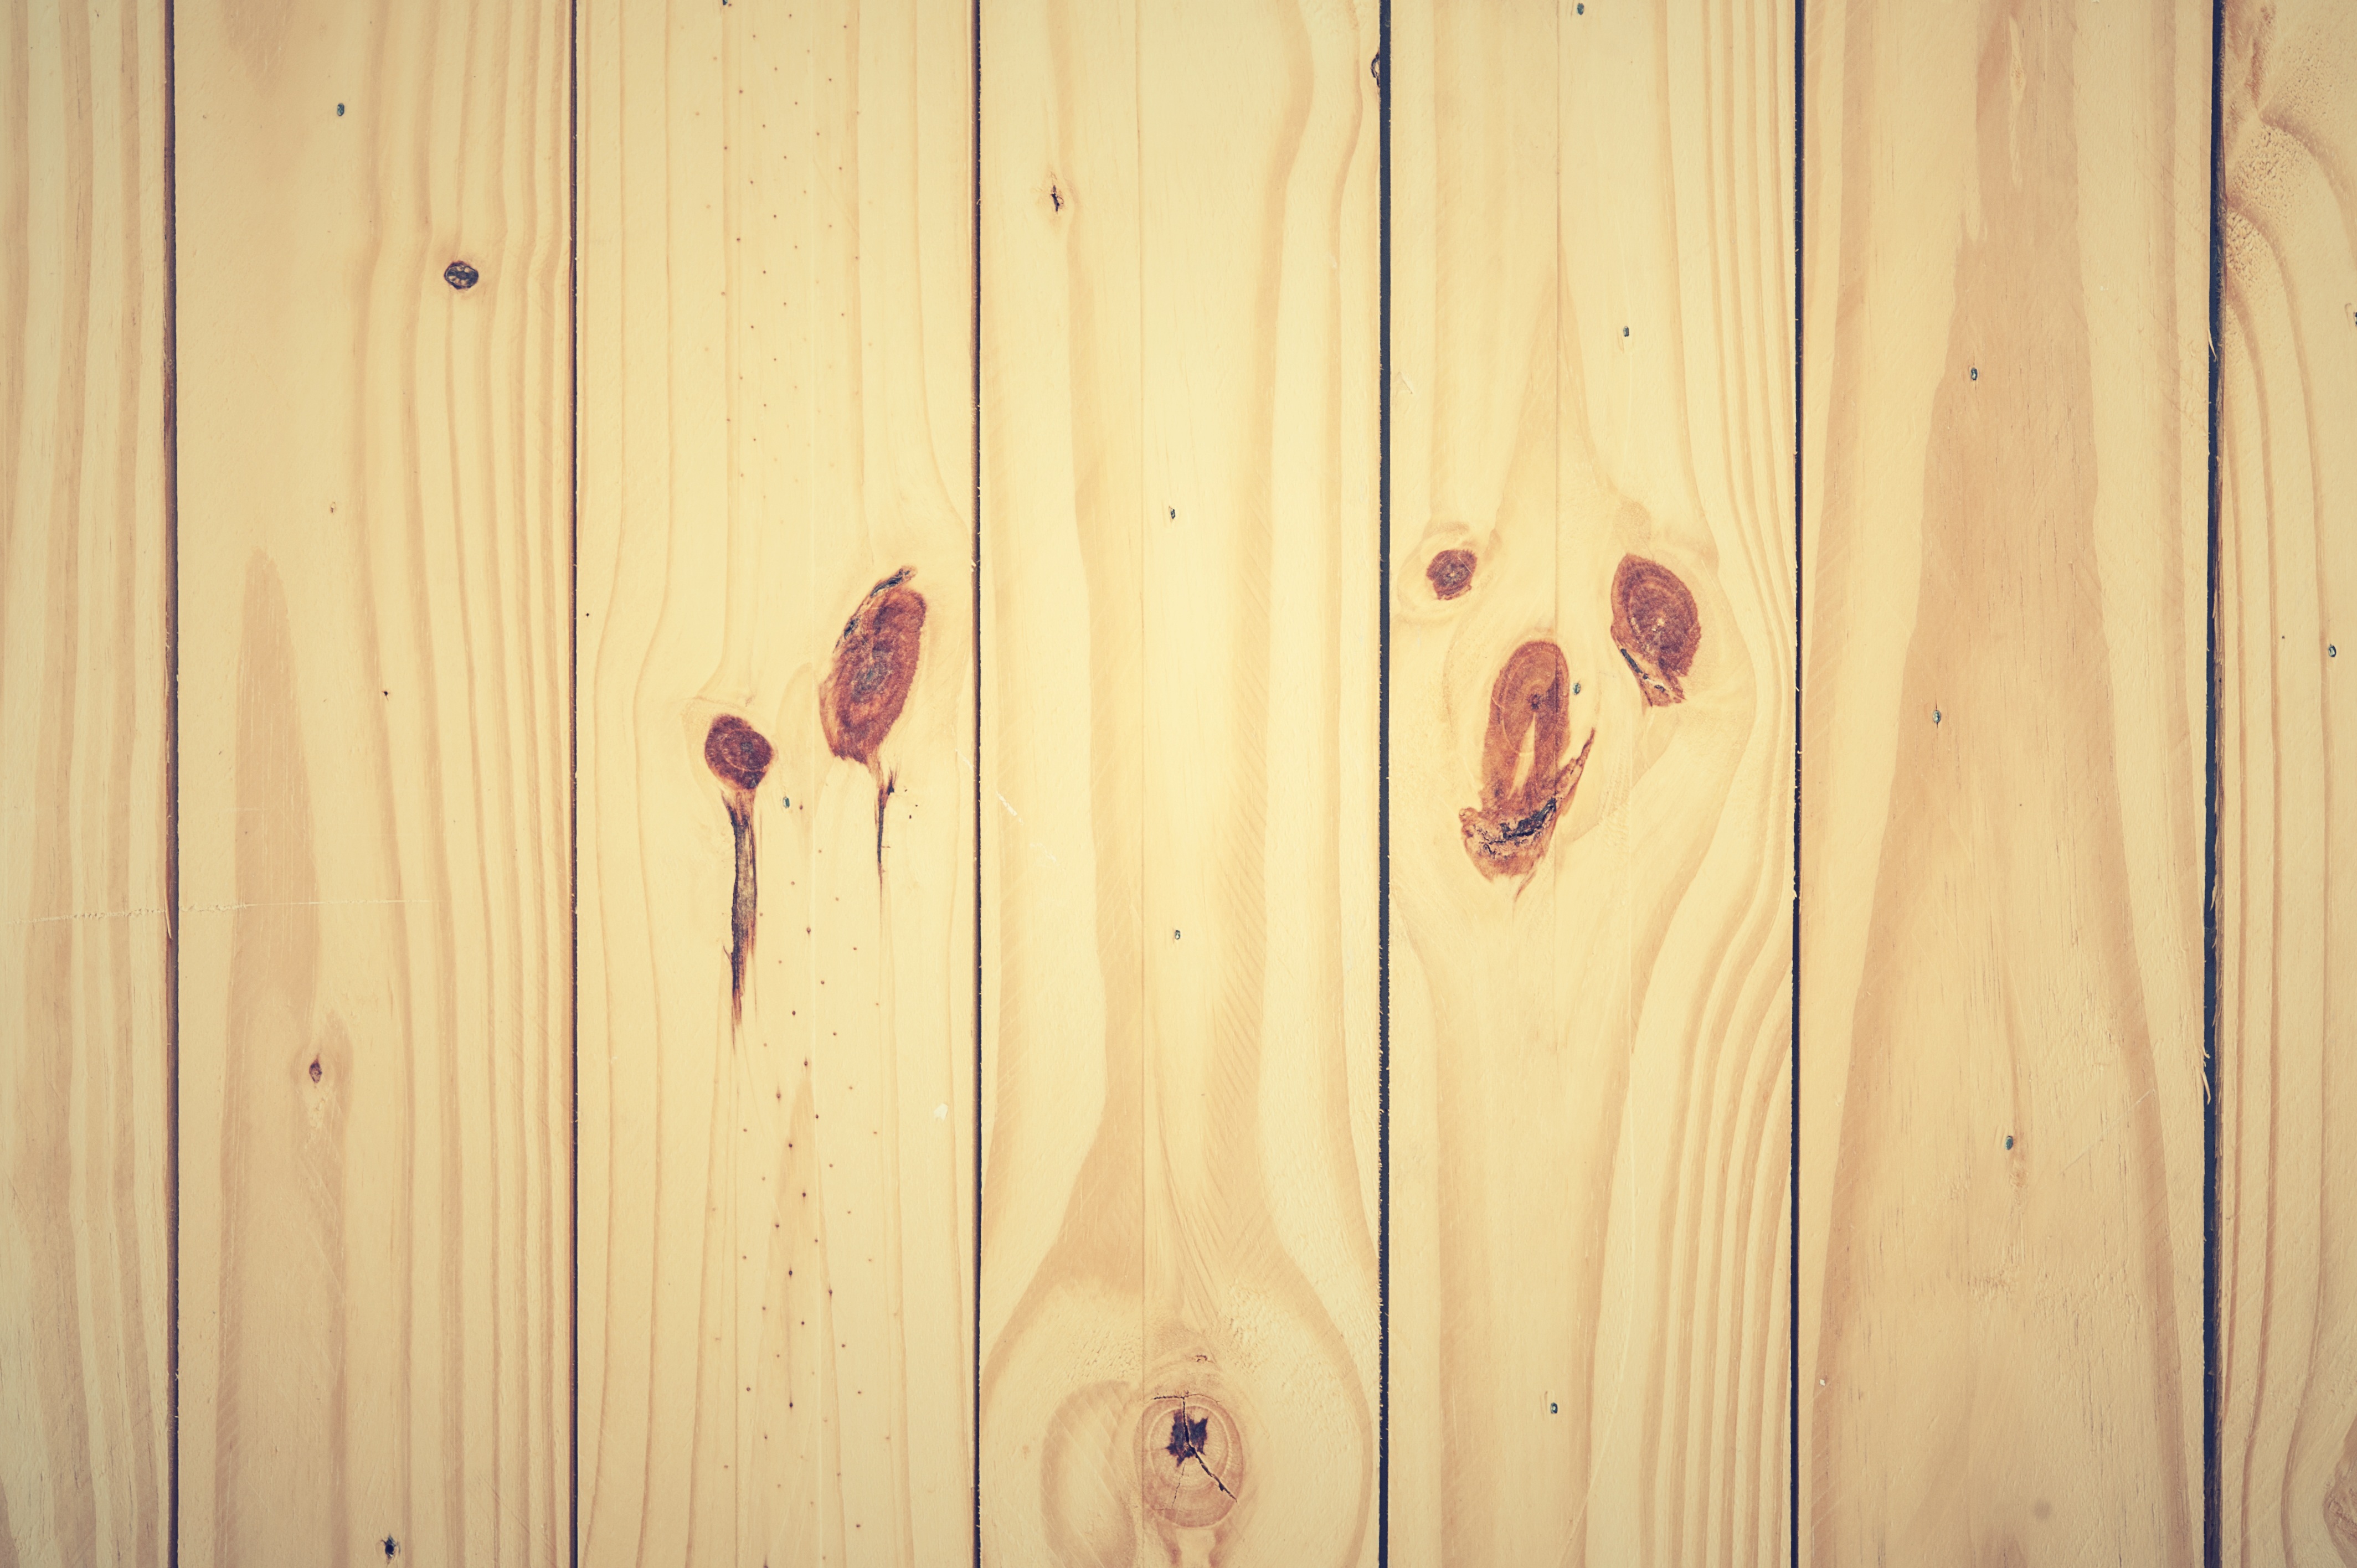
nature, abstract, board, wood, antique, grain, floor, interior, building, home, wall, dark, decoration, color, macro, natural, banner, brown, curtain, grunge, dried, furniture, room, closeup, lumber, door, decor, material, interior design, background, design, hardwood, decorative, carpentry, oak, backdrop